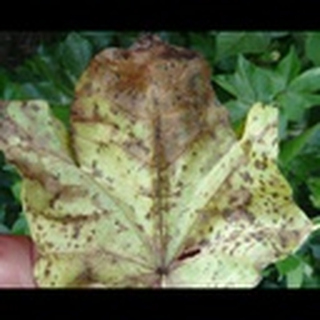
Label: cotton_bacterial_blight